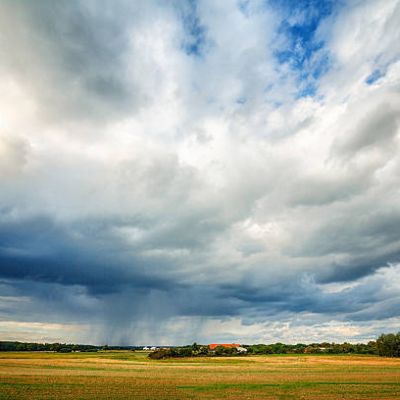
Cloud type: Nimbostratus (Ns)